Surfing in Taiwan

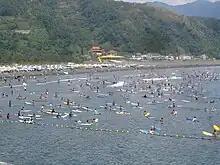
Surfers in Wai'ao Bay, Toucheng Township, Yilan County

Surfing is a relatively new sport in Taiwan, though it has quickly gained popularity.